Australasian Antarctic Expedition

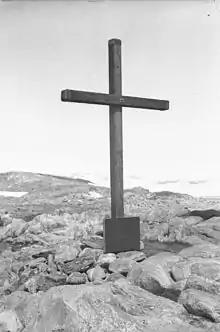
Before they departed, the Denison party erected a cross in memory of Ninnis and Mertz.

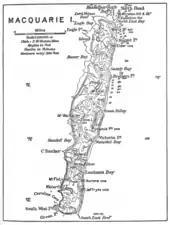
The expedition produced the first map of Macquarie Island.

Mawson had hoped to place the western base around (and no more than ) west of Cape Denison, to make inter-base wireless communication possible. After landing the Cape Denison party in January 1912, "Aurora" sailed west, well beyond the mark, without finding any suitable landing spot. On 15 February, they were from Cape Denison, and in danger of being frozen in for the winter when they found a large ice shelf at 66° 21′ S, 94° 51′ E. Lacking other options, Wild investigated it as a site for the base and, despite the possibility of the ice breaking up, he decided to risk it.